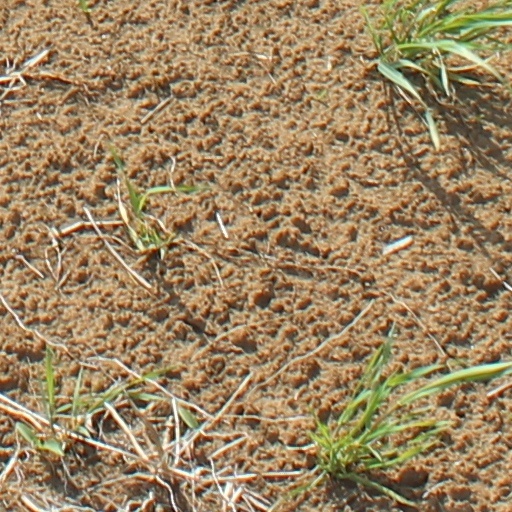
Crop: wheat